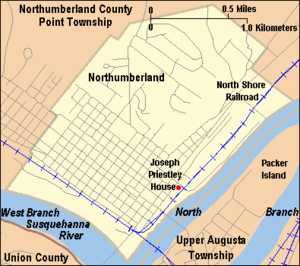
Carte montrant l'emplacement de la Joseph Priestley House de Northumberland en Pennsylvanie.
La Joseph Priestley House est la demeure américaine du théologien, prêtre dissident, philosophe naturel, pédagogue et théoricien de la politique du XVIIIᵉ siècle, le britannique Joseph Priestley. Il y vécut de 1798, jusqu'à sa mort en 1804. Située à Northumberland, dans une région rurale de Pennsylvanie, la maison, conçue par son épouse Mary Priestley, en style géorgien et avec quelques accents fédéralistes, est aujourd'hui un musée consacré à son célèbre propriétaire.